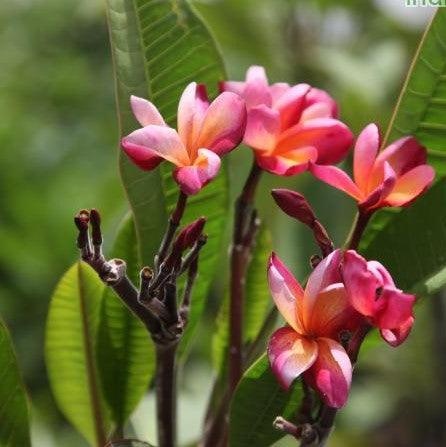
Buy the Stunning Yellow Orange 06 Plumeria Rubra (Frangipani, Temple Tree, Flor De Mayo) - Tukai CDROM Tree for Sale
Brand: PlantsMarket
Common name: Frangipani, Temple Tree, Flor De Mayo, Plumeria Rubra Yellow Orange 06, K3 As Per Tukai Cdrom Regional name: Marathi - Khairchapha, Hindi - Chameli, Gul-e-chin, Bengali - Dalama Phula, Kannada - Kadusampage, Gujarati - Aholo Champo, Tamil - Perungali, Telugu - Arbataganneru Category: Trees , Shrubs Family: Apocynaceae or Plumeria or Oleander family Light: Sun growing, Semi shade Water: Normal, Can tolerate less, Can tolerate more Primarily grown for: Flowers Flowering season: Year-around flowering, Flowers in flushes throughout the year Flower or Inflorescence color: Dark Pink Foliage color: Green Plant Height or length: 6 to 8 meters Plant Spread or Width: 6 to 8 meters Plant Form: Spreading, Upright or Erect Special Character: Fragrant flowers or leaves Auspicious or Feng Shui plant Plant for puja or prayer flower or leaves Good for screening Attracts birds Attracts butterflies Attracts bees Animals will not eat Recommended for creating shade Quick growing trees Suitable for road median planting Salt or salinity tolerant Good on seaside Must have for Farm house or big gardens Plant Description: - The flowers of this variety are a mix or yellow, orange and pink. They are medium sized and do not open out fully. - The leaves and plants too are medium sized. - Plumerias have become popular because of their long blooming time, pretty flowers that are generally scented. - As with hibiscus - there is a lot of confusion regarding the names of plumerias. Especially the various hybrids that are available. Each source gives them their own names. These names vary from region to region and country to country. We have given them numbers as per color for ease of classification. - Plumerias are beautiful flowering trees from South America. - They have adapted very well to our climate and are now very much our own now. In fact they are so common that most people do not even know that they have come from a far away land. - Plants have thick fleshy stems with broad simple leaves. - The stems and trunk get a twisted and garnled look when old. - The flowers are borne in huge terminal trusses. They are generally above the foliage. Growing tips: - Plumerias are hardy plants and will grow in a range of soils. - They are well known for their tenacity and ability to grow in poor soils. - Some varieties drop their leaves - especially if not irrigated in winter. - Regular fertilizer application and good soils will make the plants grow better. - Plants require regular pruning to stay in shape. Pruning should be done just after the flower flush is over. - Plumerias grow well in absolutely all kinds of soils. - They can be grown in pots as well as the ground. - Plumerias can go without water for long periods of time. - However regular irrigation in the hot summer growing months will make them bloom better and have a fresher looking crown. - Can be cut back if they are getting too big. - Plants grow and flower well in containers as well. Choose large sizes for optimum growth. - Do not over fertilize as plants will only put out leaves and soft growth. A bit of starvation - makes them flower more.
Category: Home & Garden > Plants > Trees